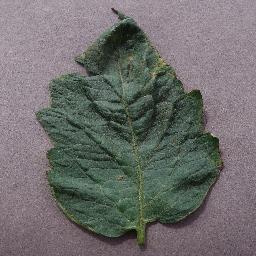
Label: Tomato___Target_Spot